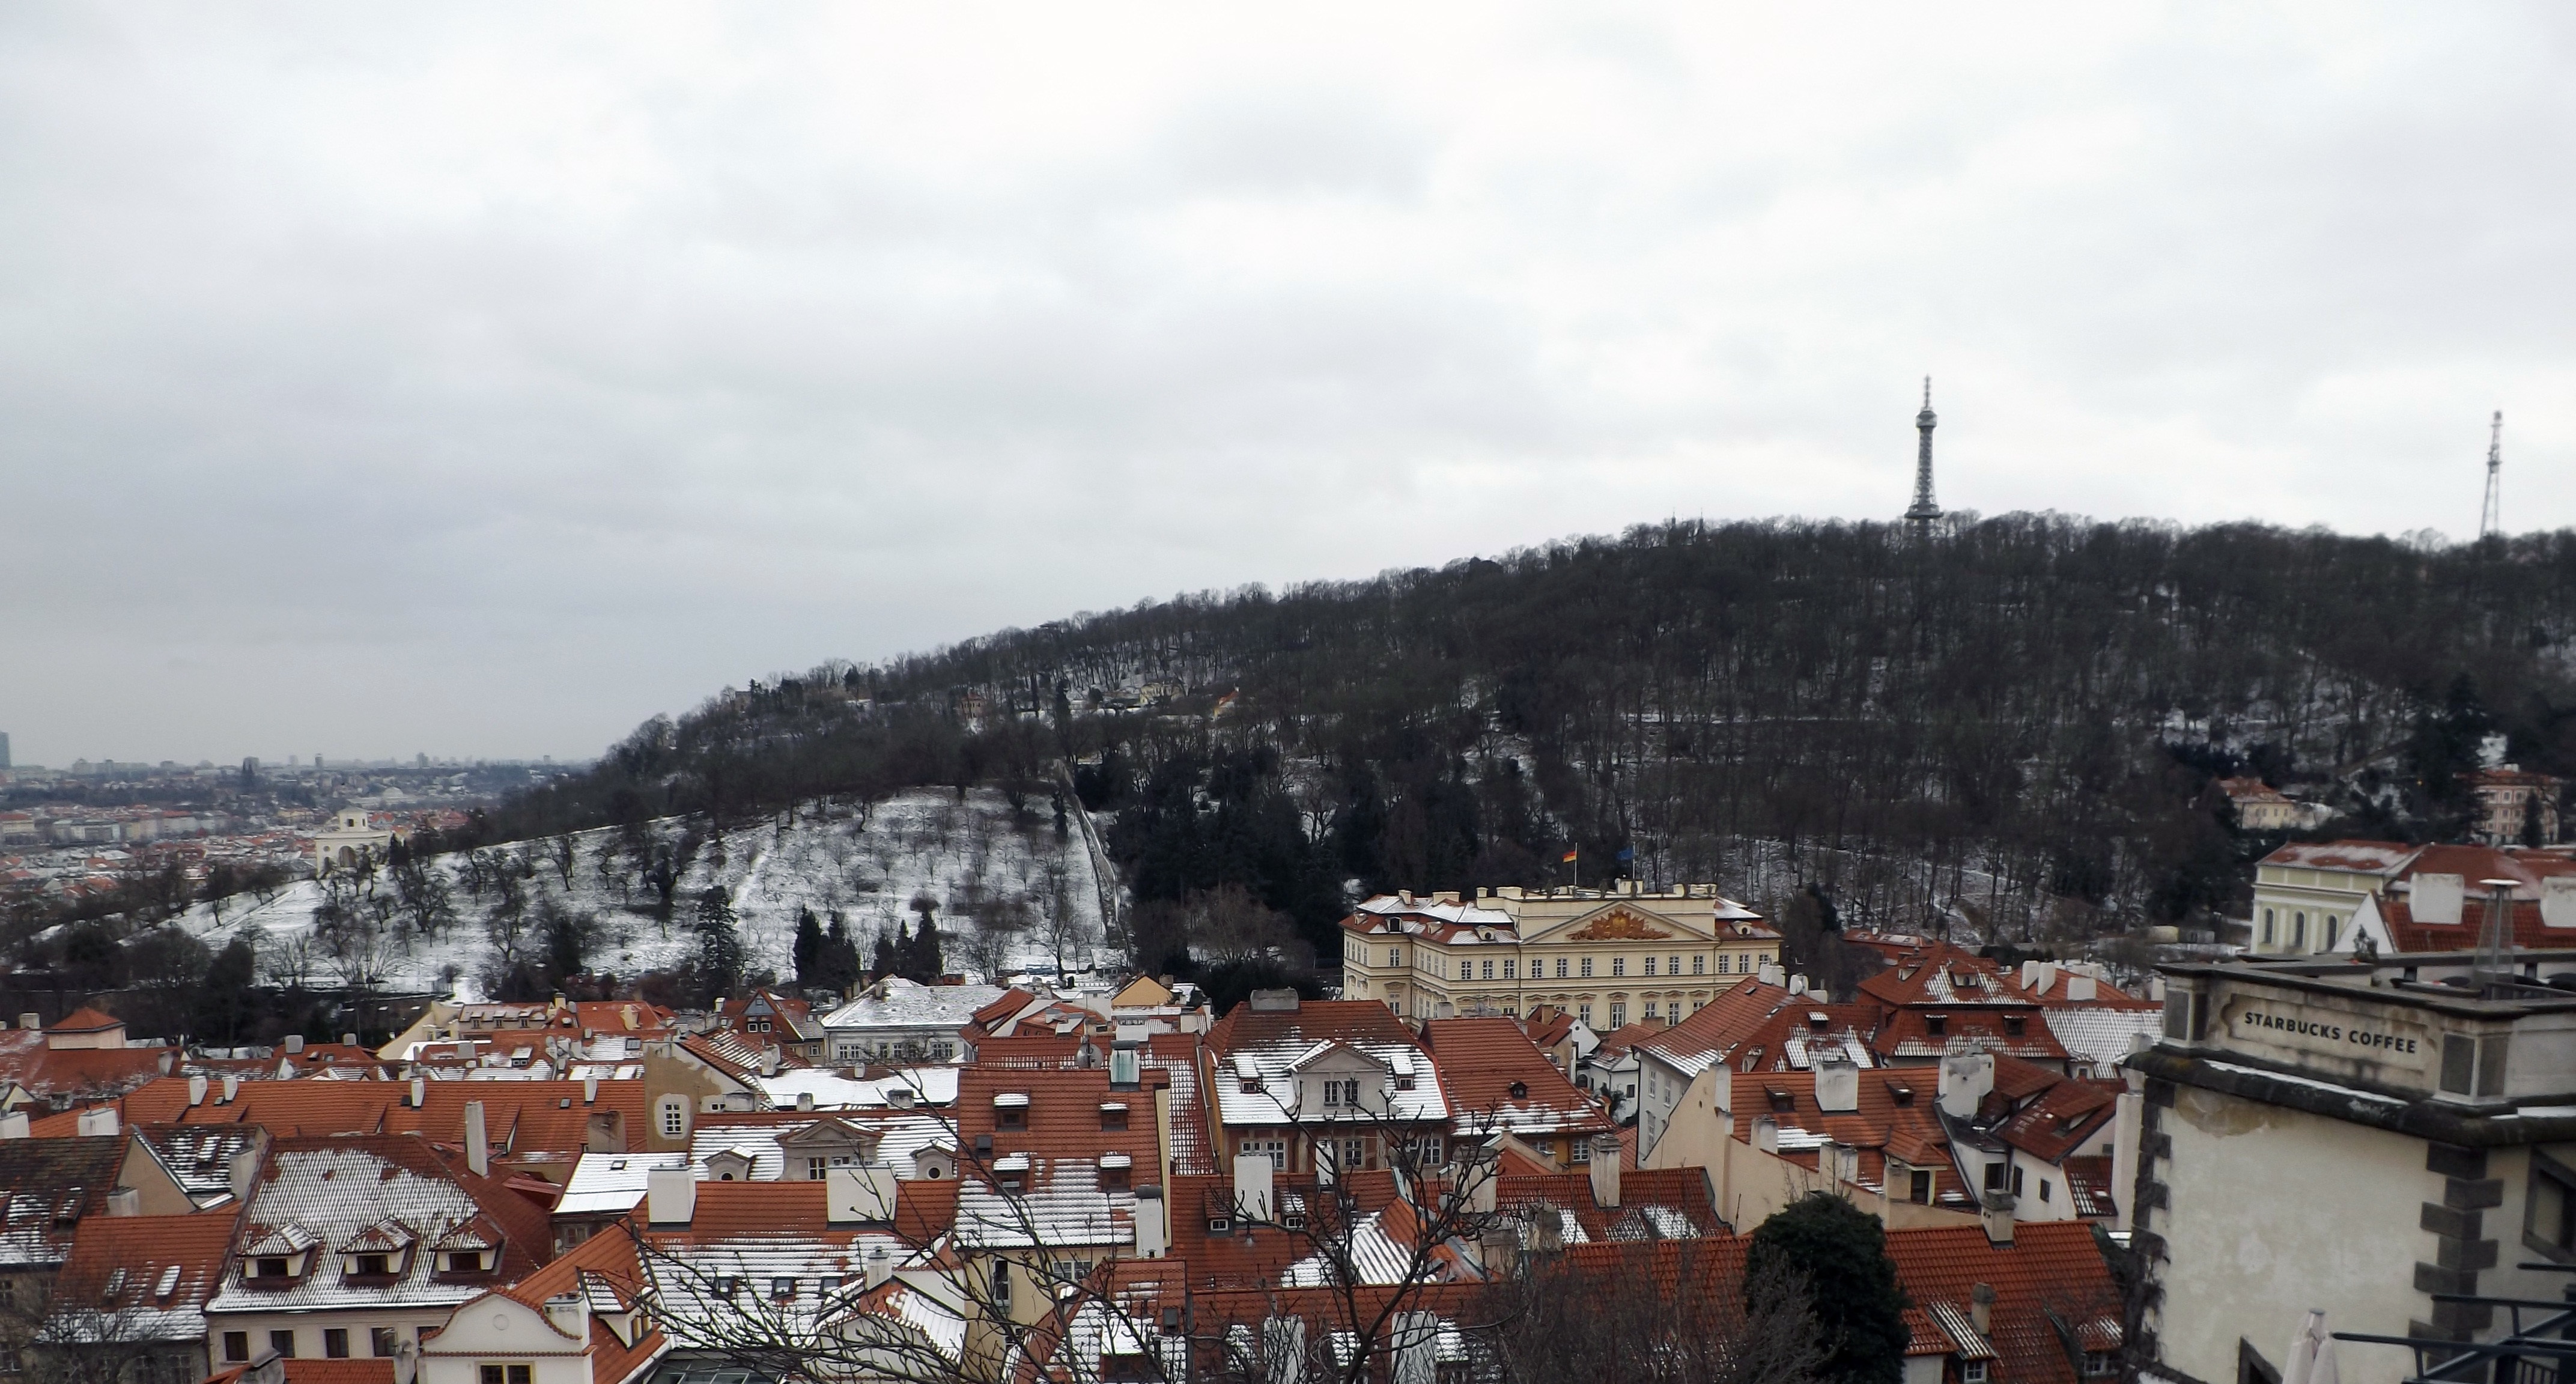
snow, winter, town, mountain range, cityscape, panorama, village, weather, residential area, human settlement, geological phenomenon